Francisco Tárrega

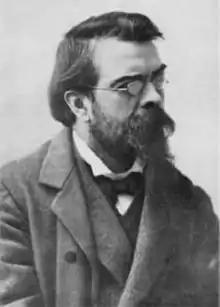

Francisco de Asís Tárrega y Eixea (21 November 185215 December 1909) was a Spanish composer and classical guitarist of the late Romantic period. He is known for such pieces as "Capricho Árabe" and "Recuerdos de la Alhambra".